Ken Paff

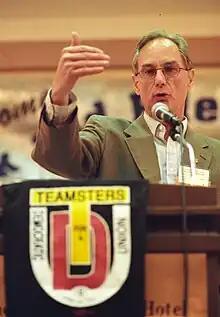
Ken Paff, National Organizer of Teamsters for a Democratic Union

Kenneth T. Paff (born May 16, 1946 in Beaver Falls, Pennsylvania) is one of the founders and current National Organizer of Teamsters for a Democratic Union, a rank-and-file union democracy movement organizing to reform the International Brotherhood of Teamsters (IBT), or Teamsters.